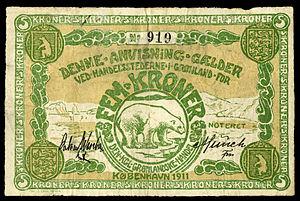
La couronne groenlandaise était un projet de monnaie pour le Groenland. Actuellement, la monnaie en usage au Groenland est la couronne danoise. La couronne groenlandaise n'a pas pour vocation de devenir une monnaie indépendante mais une version régionale de la couronne danoise. Par conséquent elle n’aura pas de code monétaire ISO 4217. Même si la couronne groenlandaise est créée, la couronne danoise continuera de circuler séparément.